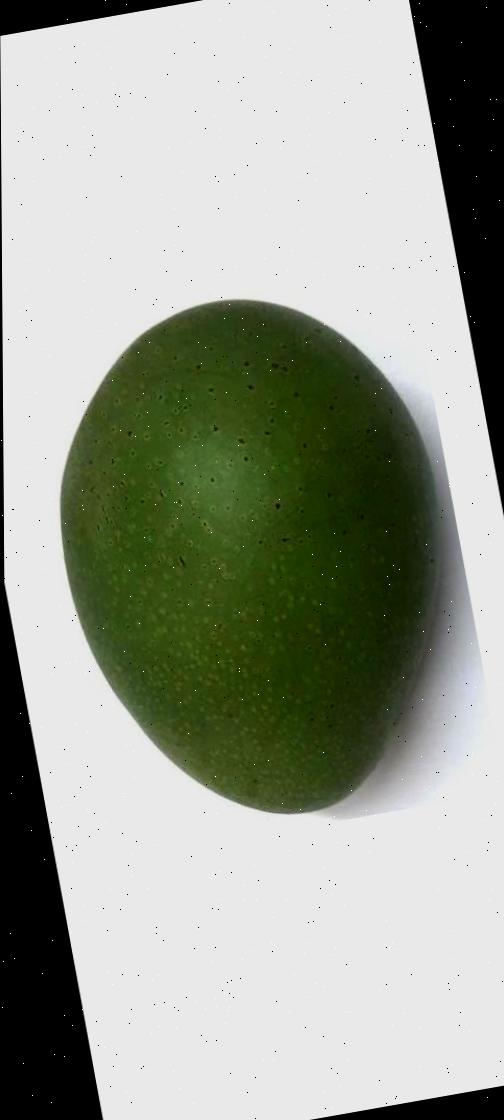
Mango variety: Ashshina Zhinuk